Stable Block, Tredegar House

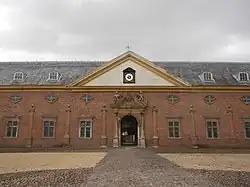
Stable Block to Tredegar House

The Stable Block at Tredegar House (Welsh: "Tŷ Tredegar") forms part of the complex of buildings at Tredegar House, at Coedkernew, on the western edge of the city of Newport, Wales. The Stables were built by Thomas Morgan, son of William Morgan (of Machen and Tredegar), who had rebuilt the main house as a "grand(.), classical house" between 1664 and 1672. Newman describes the stables as "match(ing) the house in scale and splendor" and the Stable Block, and attached orangery, were listed Grade I on 3 January 1963. and have been in the care of the National Trust since March 2012.